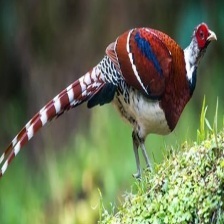
Species: ELLIOTS  PHEASANT
Scientific name: SYRMATICUS ELLIOTI